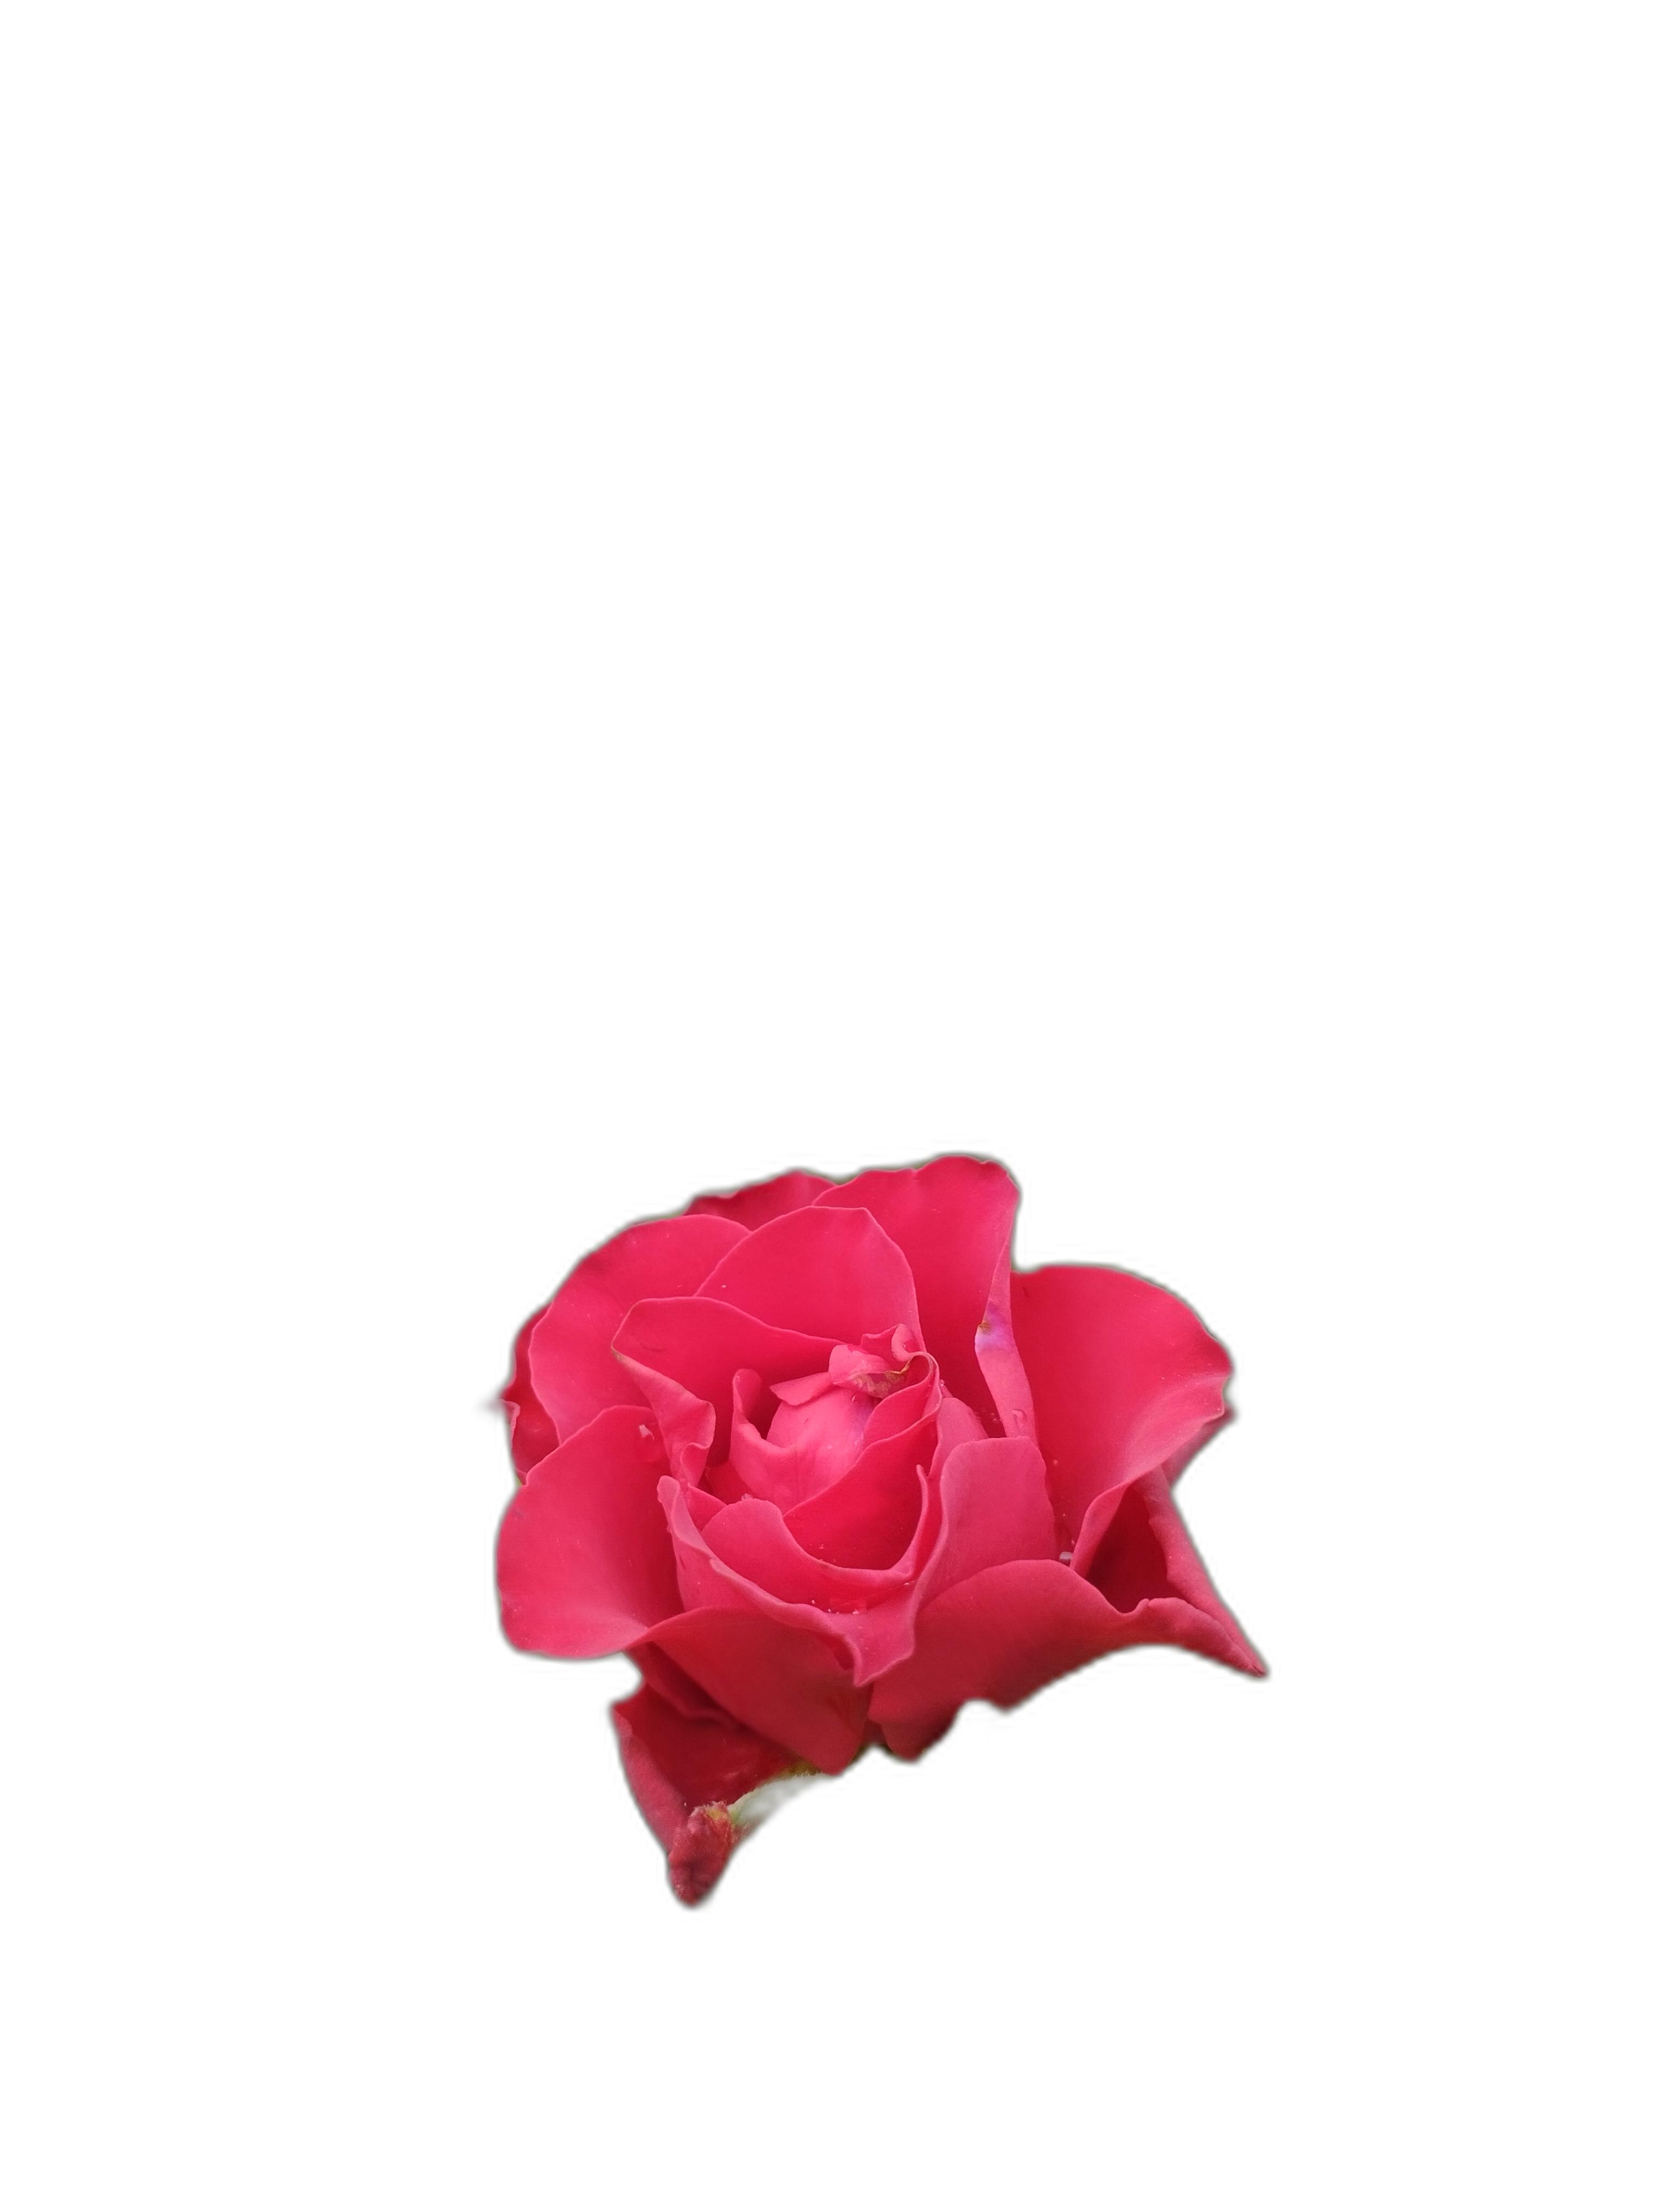
Label: Rose